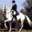
Label: horse